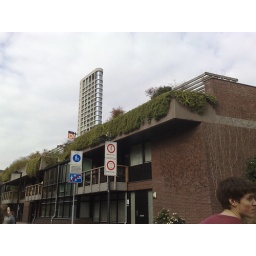
Een dag-excursie, georganiseerd door Cheops, in het (uiteindelijk niet zo) zonnige zuiden van Nederland: Eindhoven!